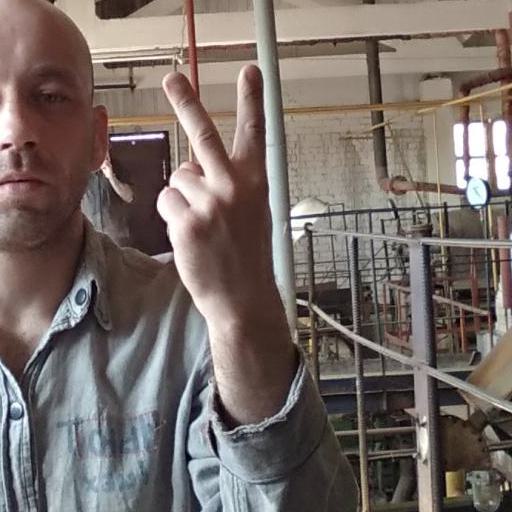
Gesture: peace_inverted